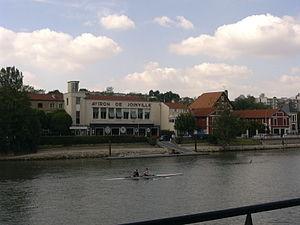
Vue de la Marne à Joinville le Pont (France) Bâtiment de l'Aviron Marne et Joinville Quai de la Marne 2004
L'Aviron Marne et Joinville est un club français d'aviron situé à Joinville-le-Pont dans le Val-de-Marne. En 1993, la Société nautique de la Marne a fusionné avec l’Aviron de Joinville pour former l'AMJ. Ces deux clubs comptaient parmi les plus prestigieux clubs français d'aviron.
Joinville-le-Pont est une commune française située dans le département du Val-de-Marne en région Île-de-France. La commune est créée en 1790, par démembrement de l’ancienne paroisse de Saint-Maur, sous le nom de La Branche-du-Pont-de-Saint-Maur, avant d'être renommée Joinville-le-Pont en 1831.
Le Val-de-Marne est un département français inclus dans la Métropole du Grand Paris et qui fait partie de la région Île-de-France. Il est nommé ainsi car la Marne, la plus longue rivière française, coule sur son territoire.
Le sport en France est marqué par plusieurs phénomènes : une tradition sportive ancienne, un rôle prépondérant dans l'organisation du sport moderne et une grande variété de disciplines pratiquées à haut niveau. Si le palmarès international n'est pas au même rang, la tendance paraît s'inverser depuis la fin du XXᵉ siècle. La France pèse en effet moins qu'avant sur les enjeux du sport mondial, alors que le palmarès des sportifs français, depuis les années 1990, la place désormais clairement dans les toutes meilleures nations sportives.